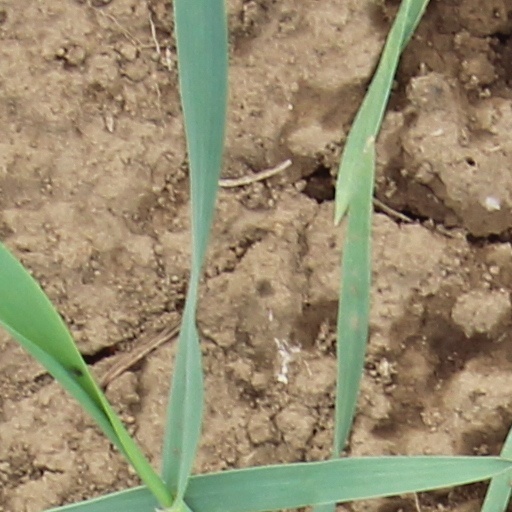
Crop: wheat